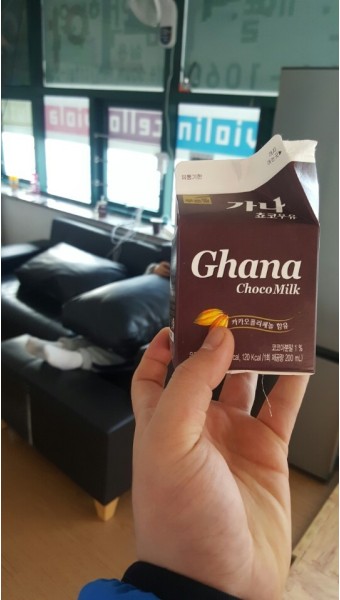
Label: paper